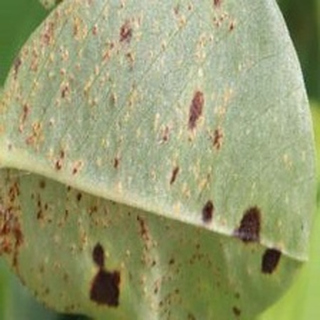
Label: groundnut_rust